549th Combat Training Squadron

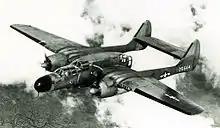
549th NFS Northrop P-61A-5-NO Black Widow 42-5544

The squadron moved by train to Seattle, Washington where it boarded a troop ship bound for Honolulu in the Hawaiian Islands. Arriving after a two-week crossing, it remained at Hickam Field, until its aircraft and equipment arrived in Hawaii. At Hickam, it was assigned to Seventh Air Force, and its Northrop P-61 Black Widows were sent through the Hawaiian Air Depot to modify the aircraft for operations in the Pacific Theater. After being part of the defense forces of Hawaii for several weeks, it was deployed to East Field, Saipan in late February 1945 to provide night interceptor coverage of the new bases on Saipan and Guam for the Twentieth Air Force, which was going to use the airfields to carry out very long range strategic bombing of the Japanese Home Islands with the new B-29 Superfortress.